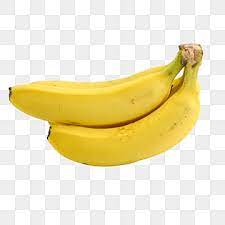
Label: Banana